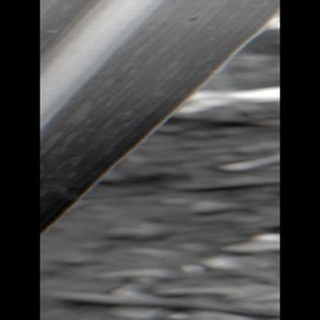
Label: sugarcane_mosaic